Pacific blue-eye

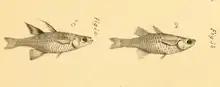
Pacific blue-eyes ("P. signifer") anatomy and sexual dimorphism

The Pacific blue-eye generally reaches a total length of around long; males can reach and females . The size of Pacific blue-eyes found north of the Burdekin Gap increases directly with distance from the gap, males and females being the same size. South of the Burdekin Gap, the species exhibits marked size difference between sexes, which becomes more pronounced as the distance from the gap increases. The elongate body is partly transparent and pale yellow or olive with a silver operculum and belly. The scales are relatively large and longer vertically than horizontally. The eye is large and has a blue iris. There are two dorsal fins, the first arising in line with or just posterior to the longest pectoral fin ray. The forked tail fin has rounded tips. The bottom and top edges of the tail fin are edged with white. The male has extended filaments on its dorsal, anal, and pelvic fins. There are black markings at the base of the anterior rays of the anal and rear dorsal fins, and the front (anterior edge) is sometimes white and the rear (posterior) edge greyish in colour. The male's fins may turn orange during the breeding season. Preserved specimens generally discolour to yellow or tan. The Pacific blue-eye can be distinguished from the highly invasive and noxious introduced eastern mosquitofish ("Gambusia holbrooki") by its forked tail fin.